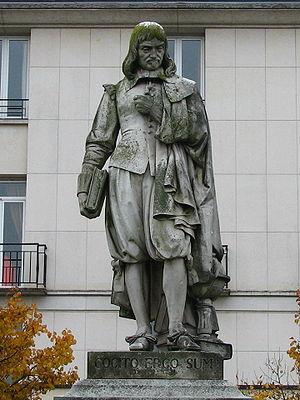
René Descartes est un mathématicien, physicien et philosophe français, né le 31 mars 1596 à La Haye-en-Touraine, baptisé le 3 avril 1596 dans l'église Saint-Georges de Descartes, et mort le 11 février 1650 à Stockholm.